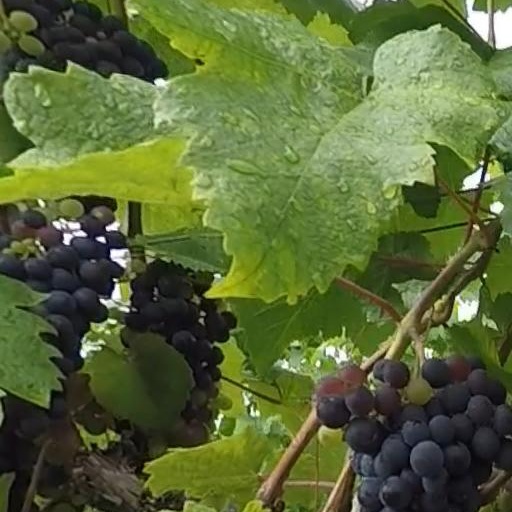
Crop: grape